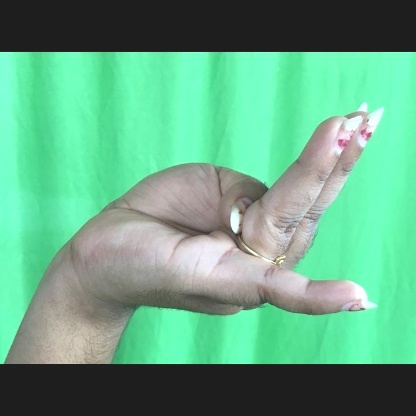
Mudra: Chaturam